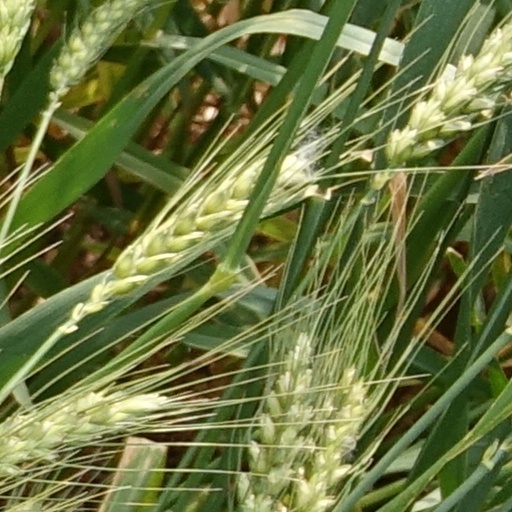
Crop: wheat